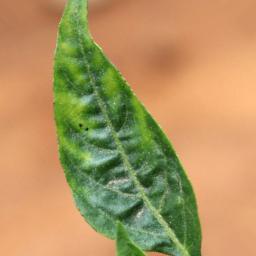
Label: mites_and_trips